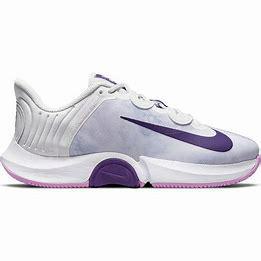
Brand: Nike
Model: Court Air Zoom GP Turbo